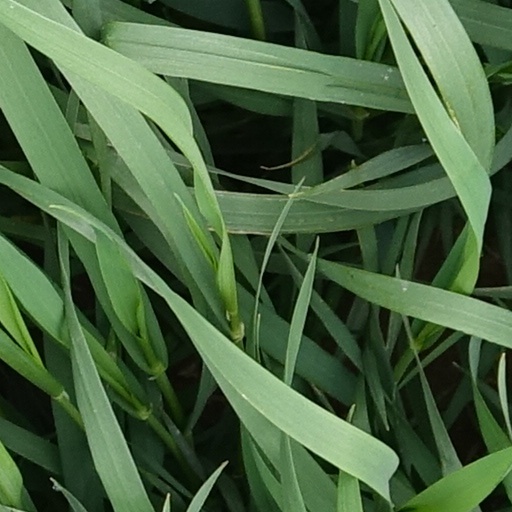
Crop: wheat